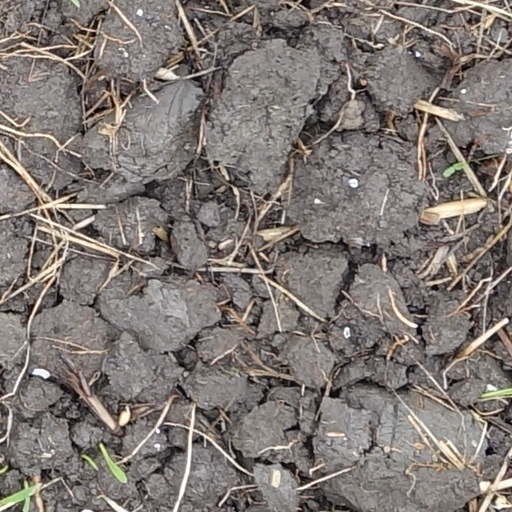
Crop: wheat